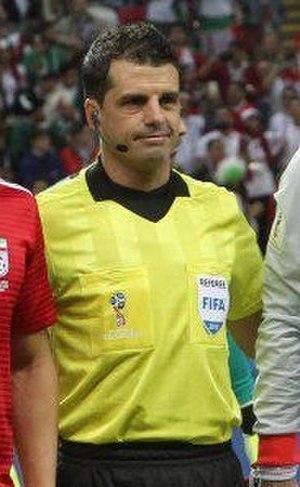
Andrés Cunha est un arbitre international uruguayen de football né le 8 septembre 1976 à Montevideo.